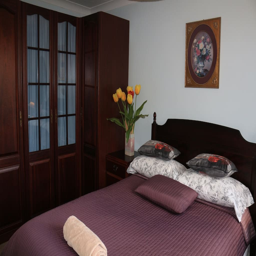
green double bedroom with a street view from the window .